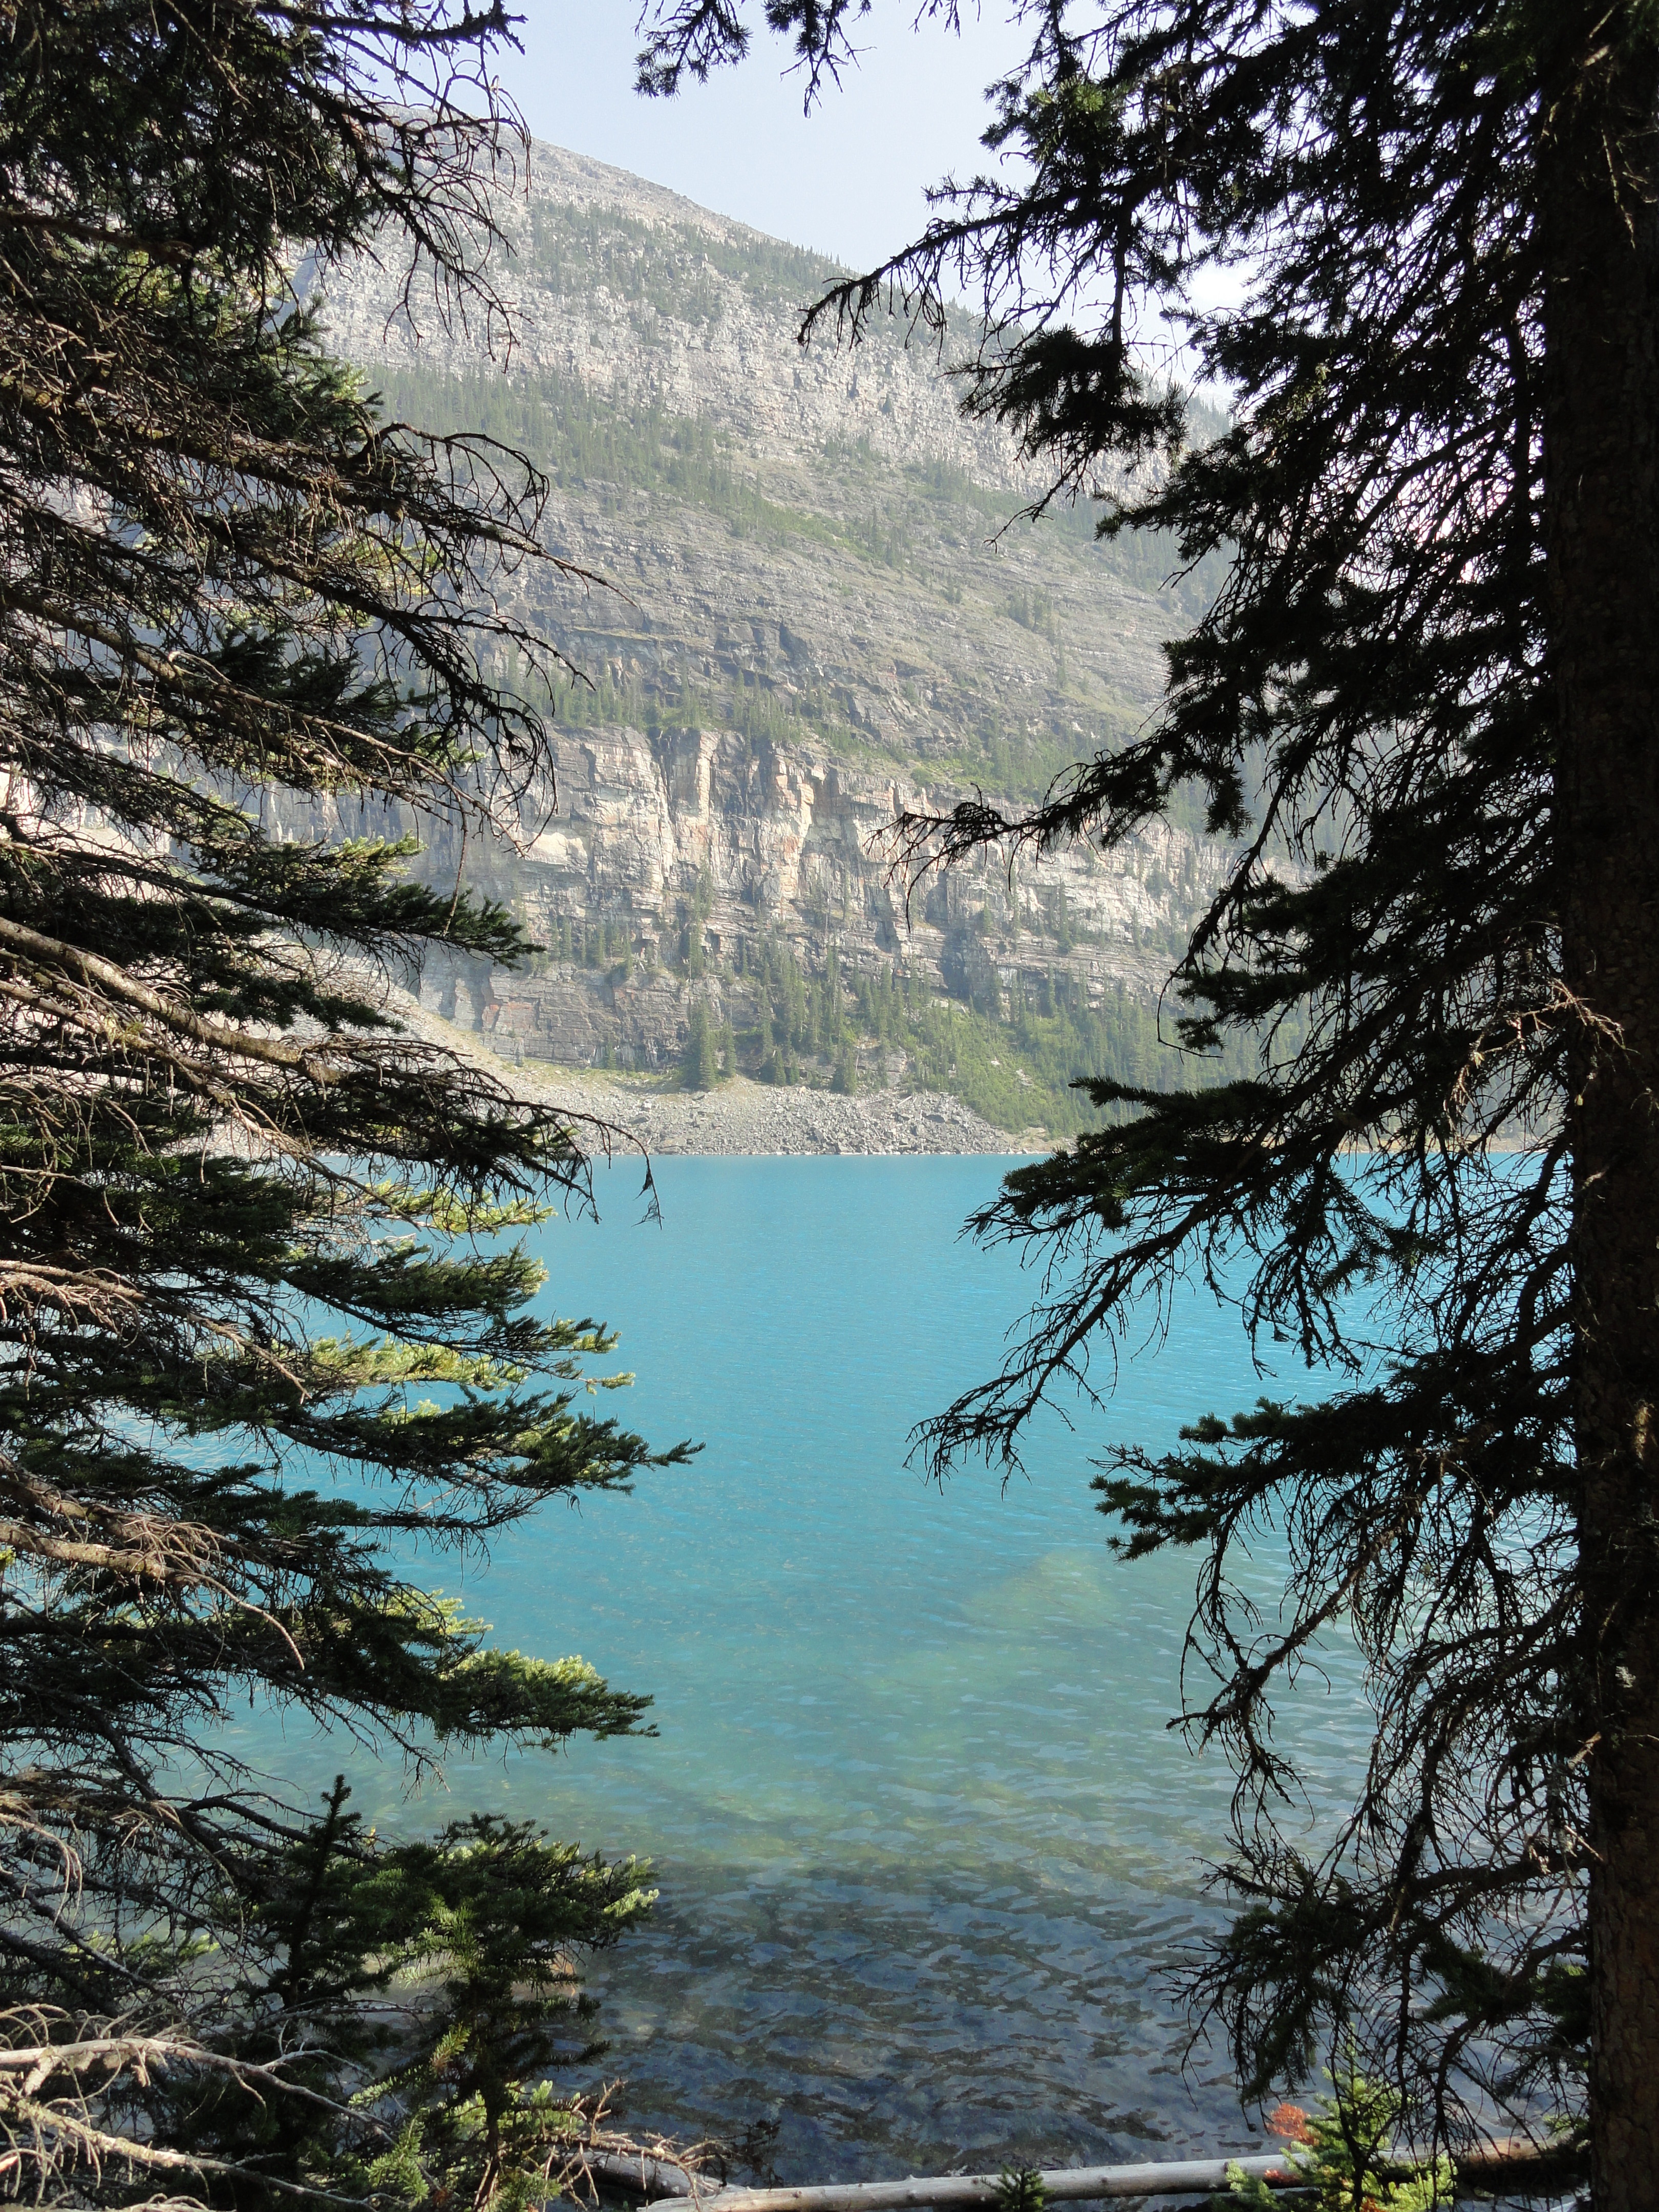
landscape, tree, water, nature, forest, wilderness, mountain, lake, river, travel, swim, stream, reflection, scenic, autumn, calm, tourism, lifestyle, body of water, outdoors, canada, scene, woodland, banff, atmospheric phenomenon, woody plant